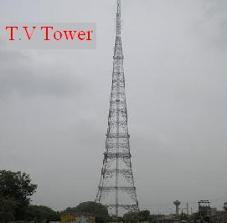
Building: Fazilka TV Tower
Country: India
Year built: 2007
Lattice television tower in Punjab, India Fazilka TV Tower Location within India General information Status Completed Type Lattice television tower Location Fazilka , Punjab , India Coordinates 30°23′44.42″N 74°1′57.87″E / 30.3956722°N 74.0327417°E / 30.3956722; 74.0327417 Construction started 1996 Completed 2007 Height 304.8 m (1,000 ft) References Fazilka TV Tower , often nicknamed the Fazilka Eiffel Tower , is a 304.8 m (1,000 ft) tall Indian lattice tower at Fazilka , Punjab, India , which is used for FM-/TV-broadcasting in the whole of Punjab. The tower is currently the forty-fourth in the world and the second tallest man-made structure in India. Fazilka TV Tower is able to supply all areas around 100 kilometres of its location with TV programmes. The tall tower is nicknamed the "Fazilka Eiffel Tower", although its similarity with the real Eiffel Tower is questionable at best. Fazilka TV Tower, after Rameswaram TV Tower , is the second-tallest man-made structure in India . History The Fazilka TV Tower was built in 1996, completing its 11-year-long construction in 2007. However, nearly four years after it was erected and made functional, the Fazilka TV tower had failed to serve the very purpose, which necessitated its construction. The television and the radio signals from Pakistan, which the TV tower was supposed to weaken, are still as strong as ever. Worse, the whole of the population, mostly rural, in all areas around 100 kilometres from its location, which it was supposed to serve, has mostly switched over either to the cable connection or to the DTH. The 304.8 m (1,000 ft) tall free-standing lattice tower, the second tallest man-made structure in India after Rameswaram TV Tower which is approximately 1,060 ft tall, has turned into a "white elephant" now. Planned as a relay station on lines of Jalandhar Doordarshan Kendra, apart from weakening the signals from Pakistan, the tower now relays only Doordarshan channels. No programmes are made in the area even though the tower houses the equipment necessary to create and relay them. The whole conflict between Indian and Pakistani television can be traced back to the mid-20th century. On 14 August 1947, Pakistan got its independence. Subsequently, from 15 August, Radio Pakistan Lahore became a hostile station. This rang alarm bells in New Delhi and since high-powered transmitters were unavailable in India, two low-powered 1-kilowatt medium-wave transmitters each were dispatched to Amritsar and Jalandhar. Thus, All India Radio Jalandhar-Amritsar came into existence. This arrangement continued for five years. Soon after independence the authorities in Pakistan increased the power of Lahore radio station from 10 kilowatts to 50 kilowatts. In 1953, All India Radio also installed a 50-kilowatt medium-wave transmitter at a place called Goraya, located equidistant from Ludhiana and Jalandhar. This arrangement continued until the 1990s. Pakistan added a 100-kilowatt medium-wave transmitter to its existing 50-kilowatt station in Lahore in 1965. India opened a 1-kilowatt medium-wave station at Chandigarh in 1965. Another radio station was to be opened at Amritsar, but due to the 1965 war with Pakistan , the idea was shelved. In the meanwhile, Radio Pakistan and Pakistan Television Service increased its presence in the border areas with India. Radio Pakistan then slowly and steadily kept opening new radio stations in the cities of Rawalpindi , Multan , Bahawalpur , Faisalabad , Mianwali , Islamabad and Sialkot . Pakistani television also dotted the entire border areas with Punjab, India with powerful transmitters. India started its second phase of expansion of broadcasting services in Punjab during the 1990s. During the 1990s, both the cities of Bathinda and Patiala possessed relay centers for Doordarshan and also got FM transmitters of All India Radio. The mother station at Jalandhar was upgraded with two high-powered medium-wave transmitters along with a 10-kilowatt FM transmitter. All India Radio Chandigarh was strengthened with a 10-kilowatt high-altitude transmitter at Kasauli, extending its range up to 110 miles radius. The construction of the Fazilka TV Tower followed in 1996 until its completion in 2007. Geography The Fazilka TV Tower is situated in the city and/or municipal council of Fazilka (thus, the name), which in turn, lies in the northwestern state of Punjab, India . See also Lattice tower List of tallest towers in the world List of tallest freestanding structures in the world List of tallest freestanding steel structures Rameswaram TV Tower Indo-Pakistani War of 1965 Indo-Pakistani War of 1971 References